Alabama

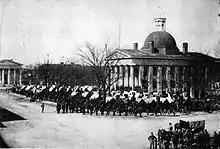
Union Army troops occupying Courthouse Square in Huntsville, following its capture and occupation by federal forces in 1864

A company of cavalry soldiers from Huntsville, Alabama, joined Nathan Bedford Forrest's battalion in Hopkinsville, Kentucky. The company wore new uniforms with yellow trim on the sleeves, collar and coattails. This led to them being greeted with "Yellowhammer", and the name later was applied to all Alabama troops in the Confederate Army.